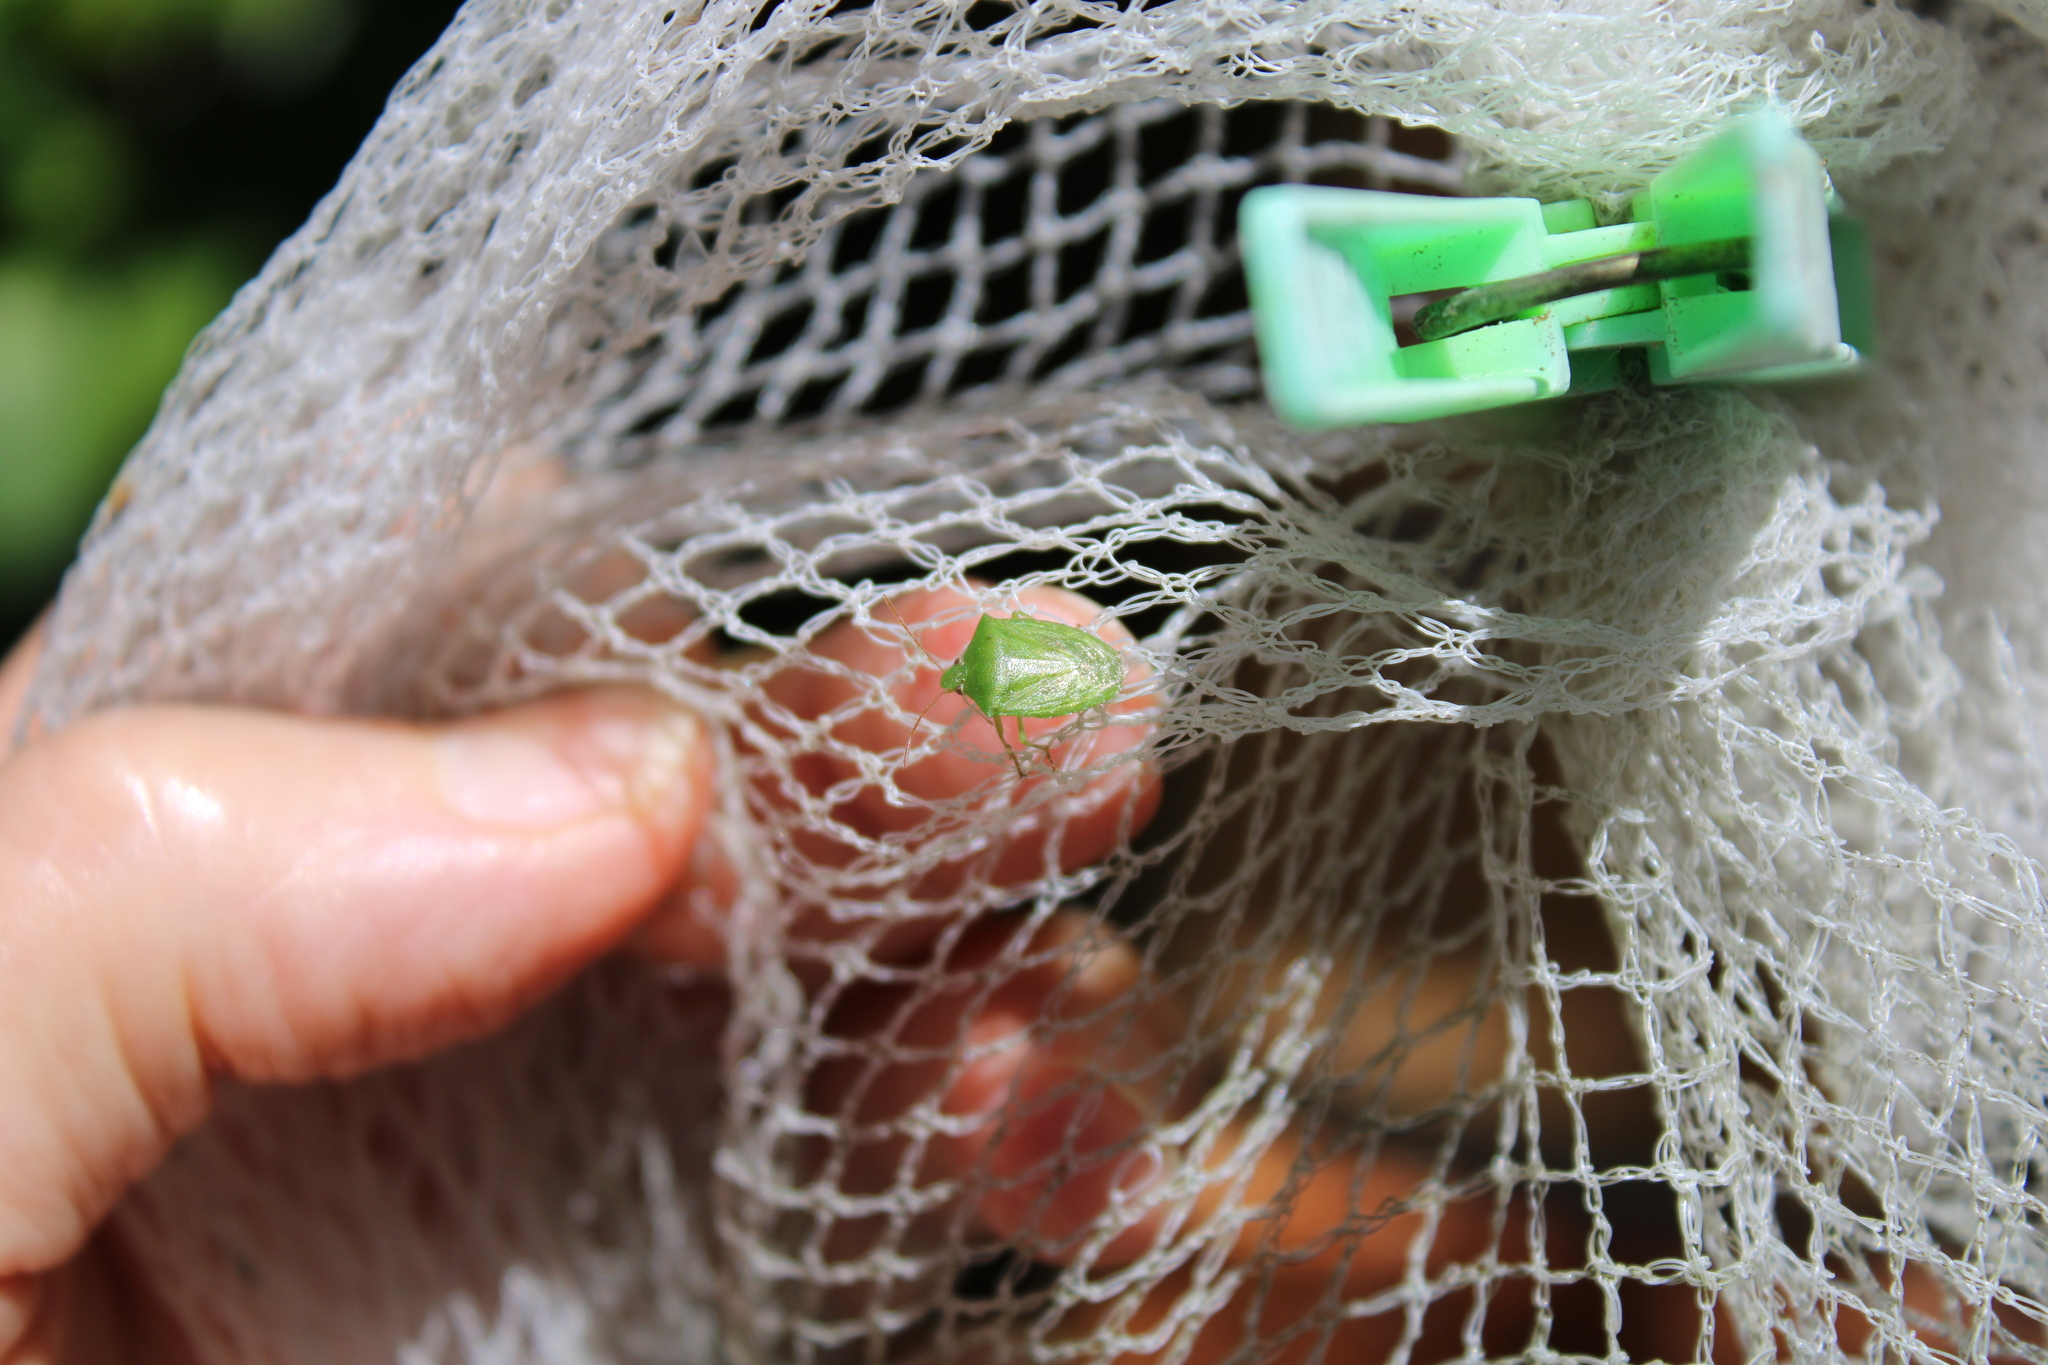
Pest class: stink_bug